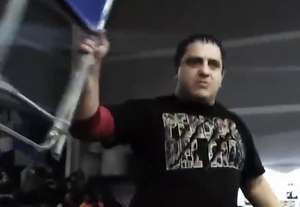
Joe Líder en 2019 à Jalisco au Mexique